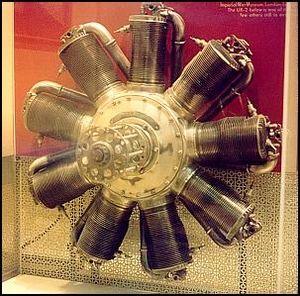
Le moteur rotatif pour avions dont l'archétype est la gamme des moteurs produits par la société française Gnome et Rhône, conçus au début du XXᵉ siècle, visait à réduire le poids, caractéristique primordiale pour un avion.